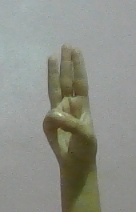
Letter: thaa